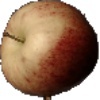
Label: red_apple